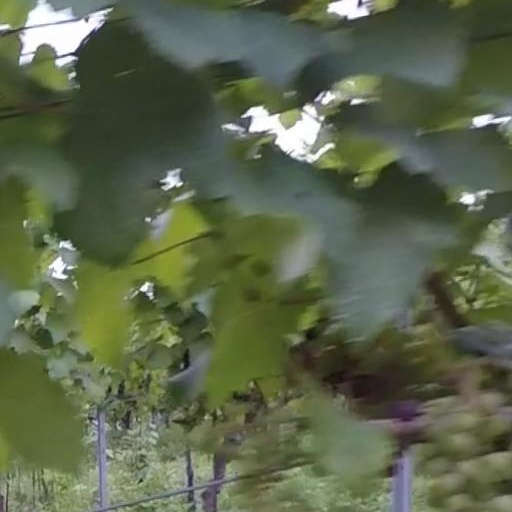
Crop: grape